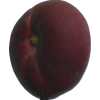
Label: nectarine_flat